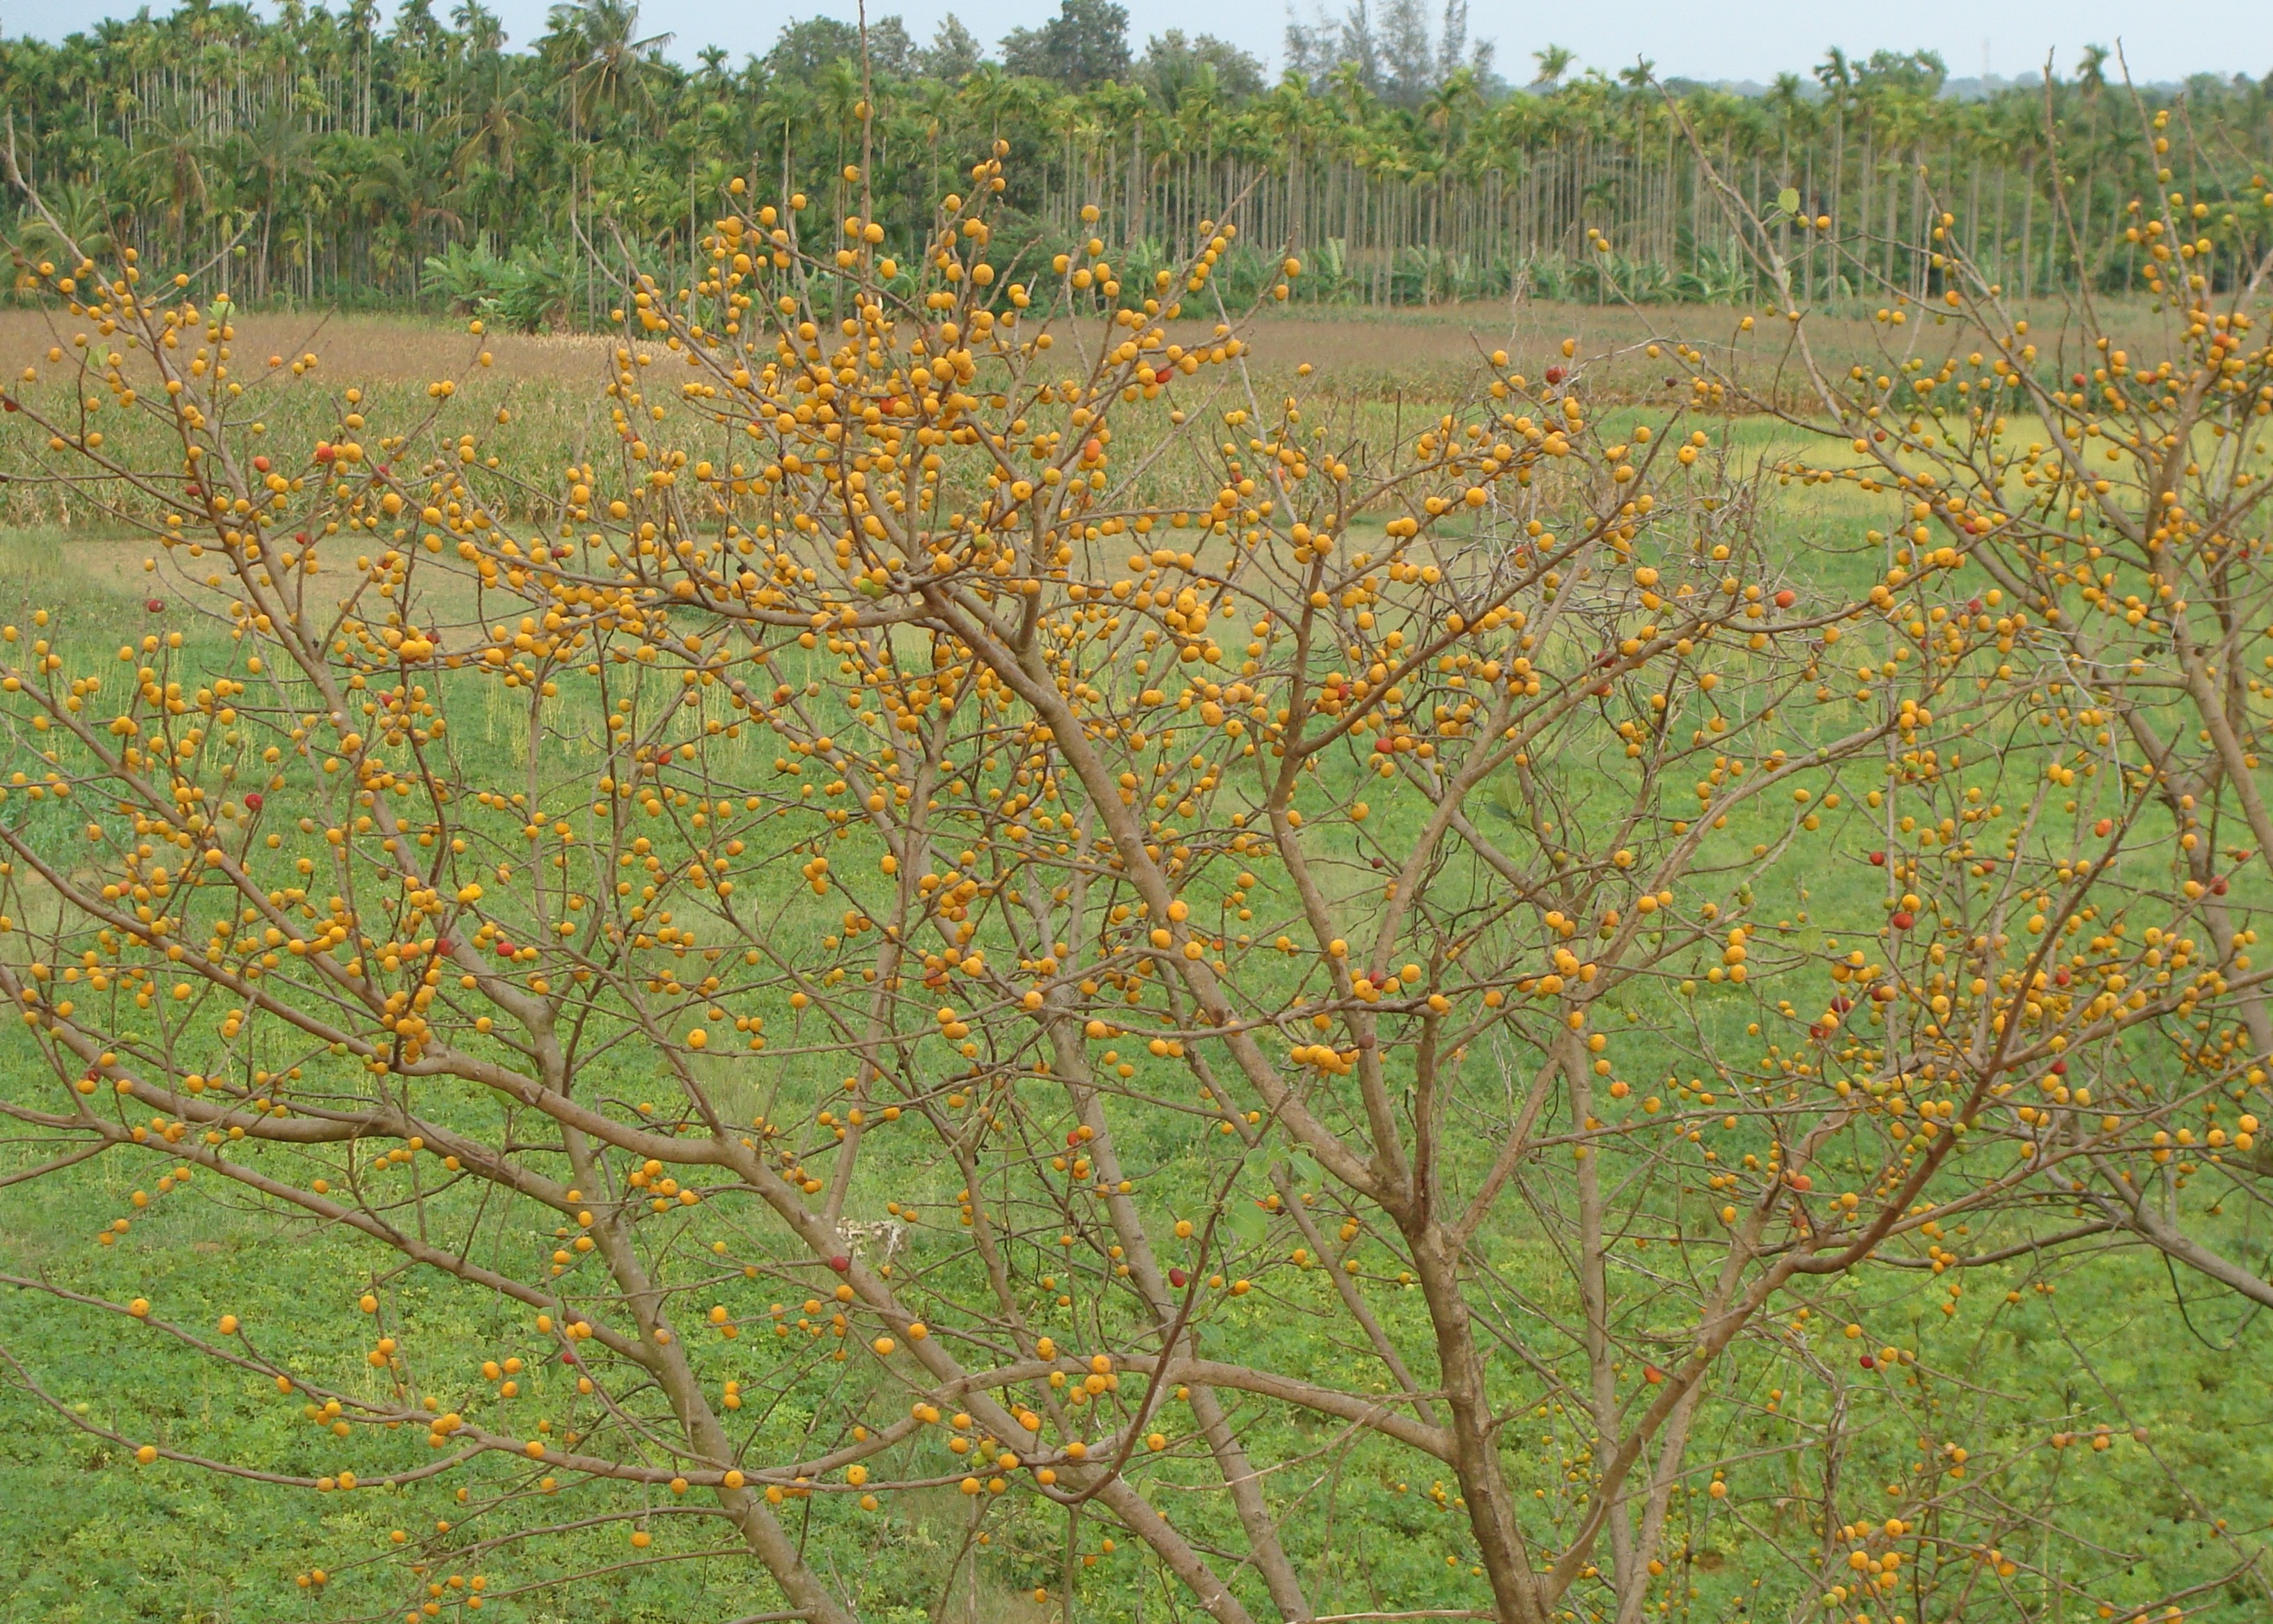
tree, plant, prairie, fruit, flower, ripe, wild, food, produce, vegetable, agriculture, flora, rapeseed, wildflower, berries, shrub, india, ecosystem, brassica, karnataka, flowering plant, biome, grass family, woody plant, land plant, mustard plant, bird feed, banavasi